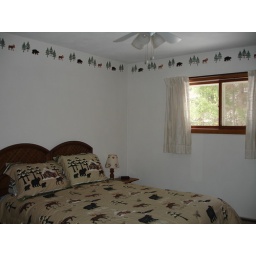
Bedroom two is a mirror image of above with a queen bed also